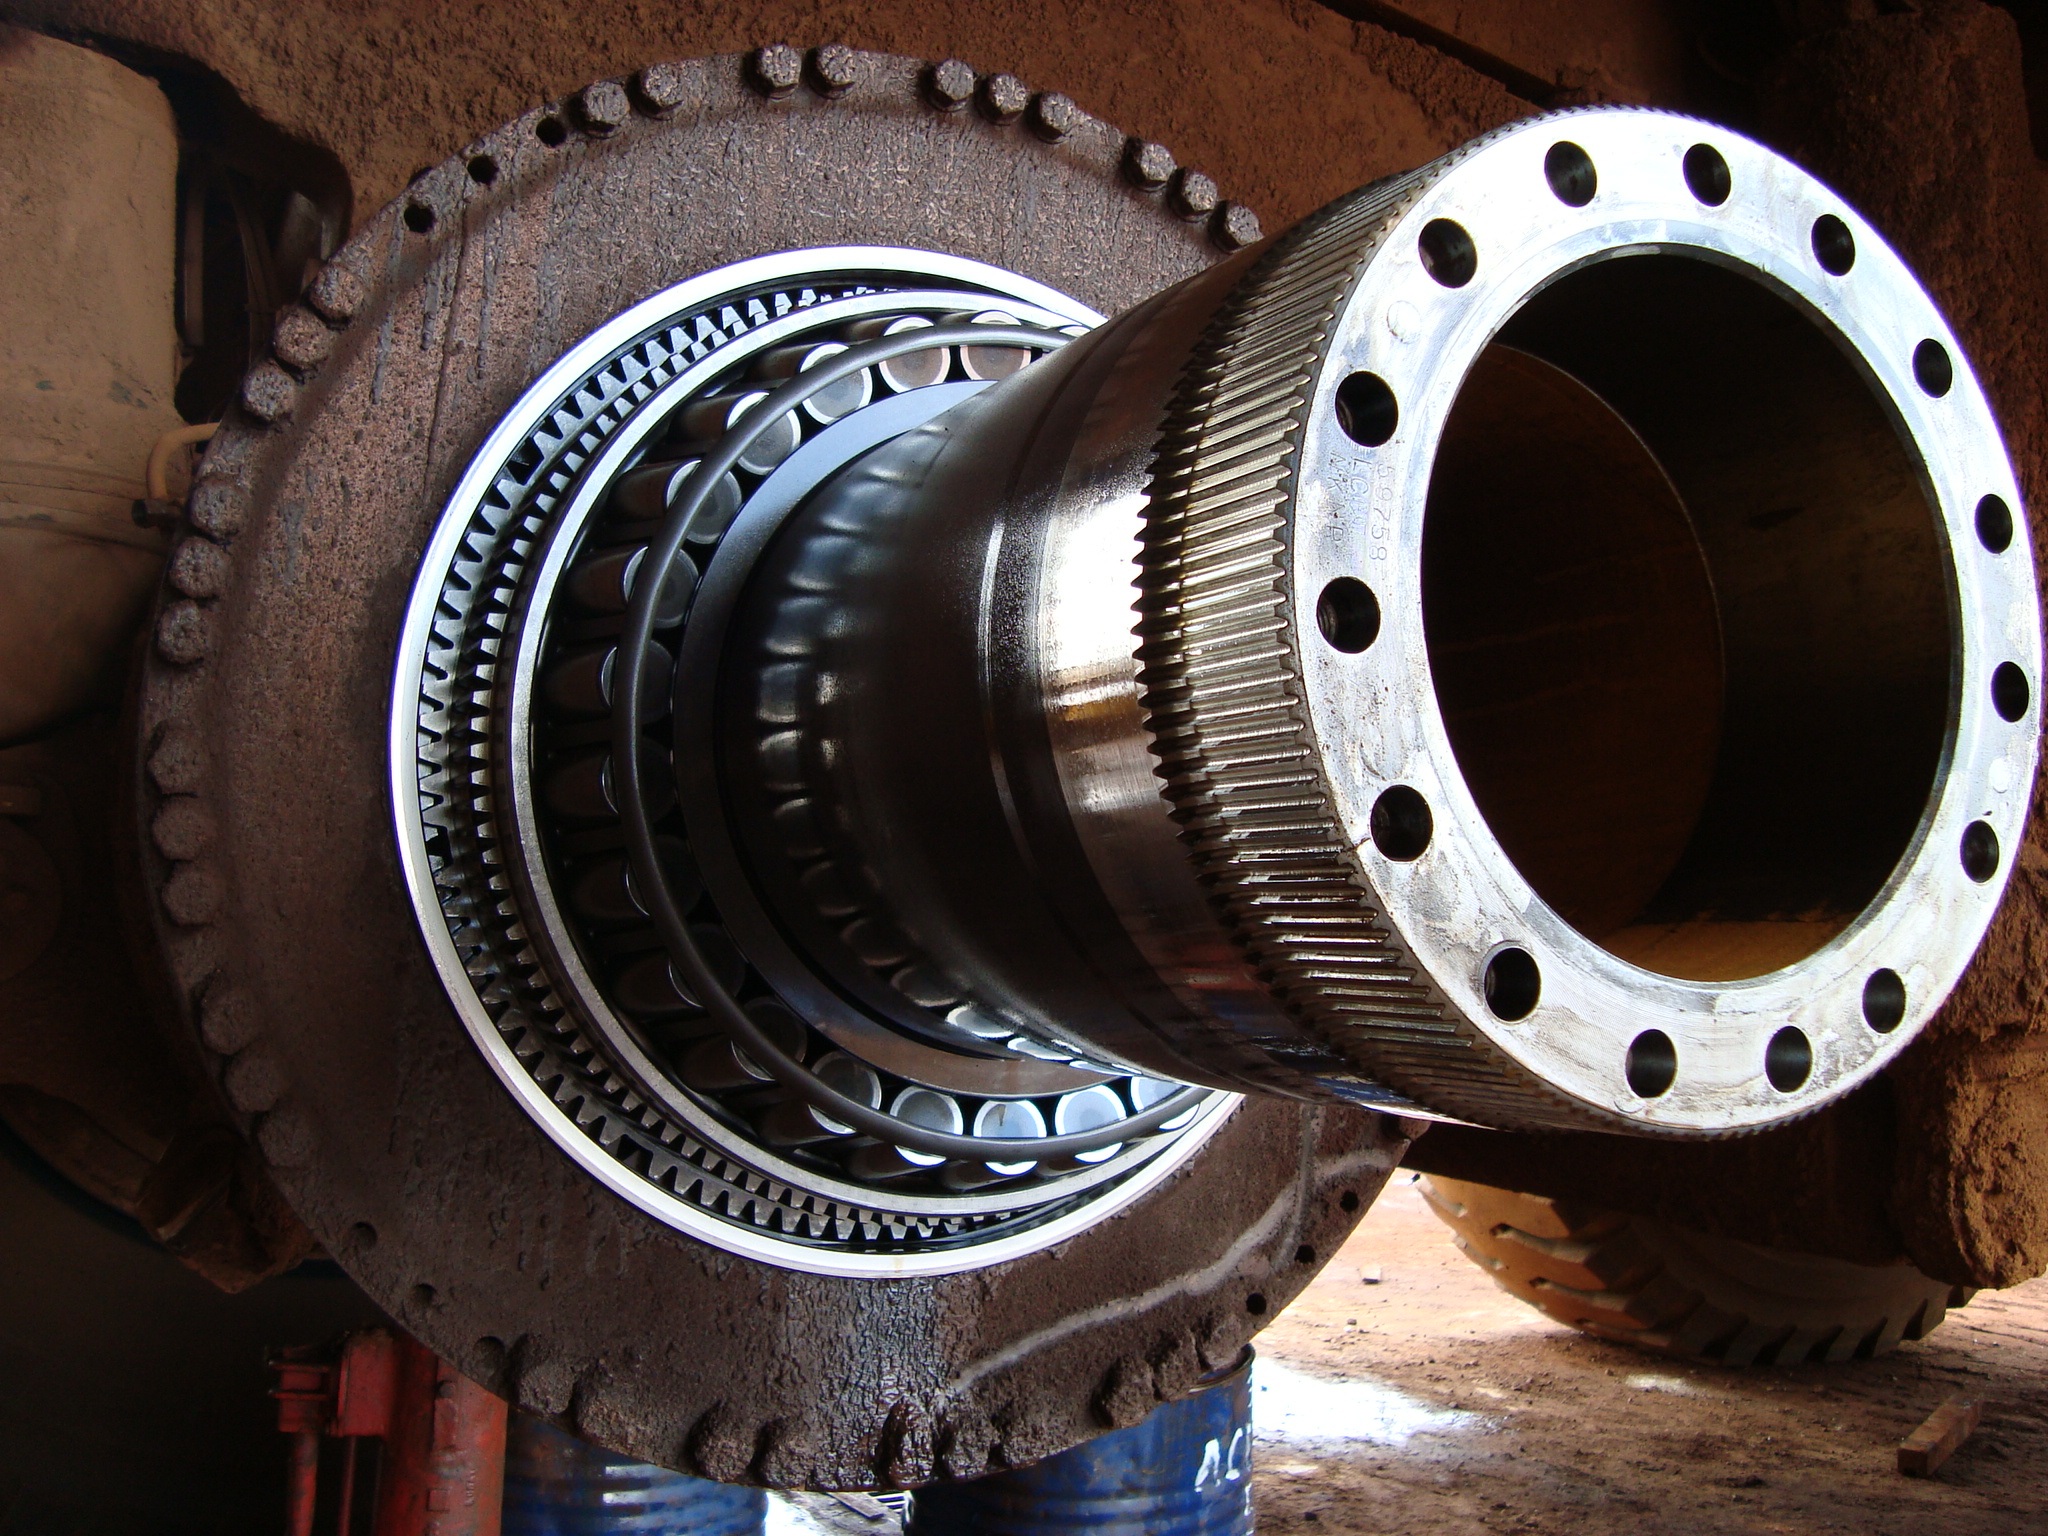
wheel, truck, equipment, spoke, gear, professional, tire, screw, product, mechanical, engine, rim, fails, engineers, engineer, bearing, auto part, heavy machinery, people working, differential, automotive tire, aircraft engine